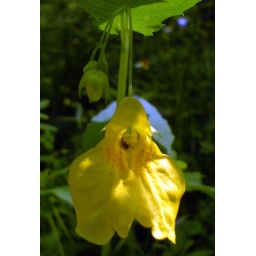
unknown flower in a liile forest in Hergenrath/Belgium